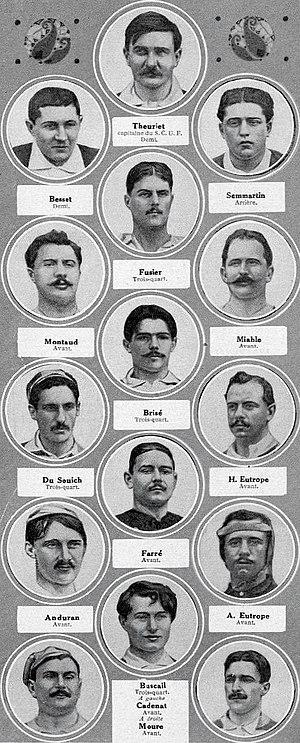
Le S.C.U.F., vice-champion de France de rugby en avril 1913.
Le Sporting club universitaire de France rugby est la section de rugby à XV du club omnisports Sporting club universitaire de France. En 2018-2019, le club évolue en championnat Honneur d'Île-de-France.